Aoyama, Tokyo

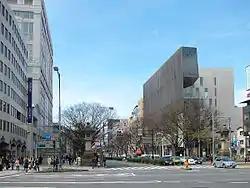
Omotesando intersection on Aoyama-dori

During the Edo period, Aoyama was home to various temples, shrines, and samurai residences. The name Aoyama is derived from a samurai named Aoyama Tadanari who served the Tokugawa shogunate and held his mansion in the area. Today, along with Shibuya and Harajuku, Omotesandō is one of the most popular entertainment and shopping areas for young people in Tokyo. It is well known for its fashion houses, restaurants, and shopping. Chichibunomiya Rugby Stadium is located in the north part of Aoyama.